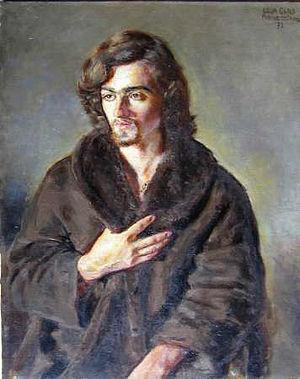
Léon Gard est un peintre et un écrivain d'art.